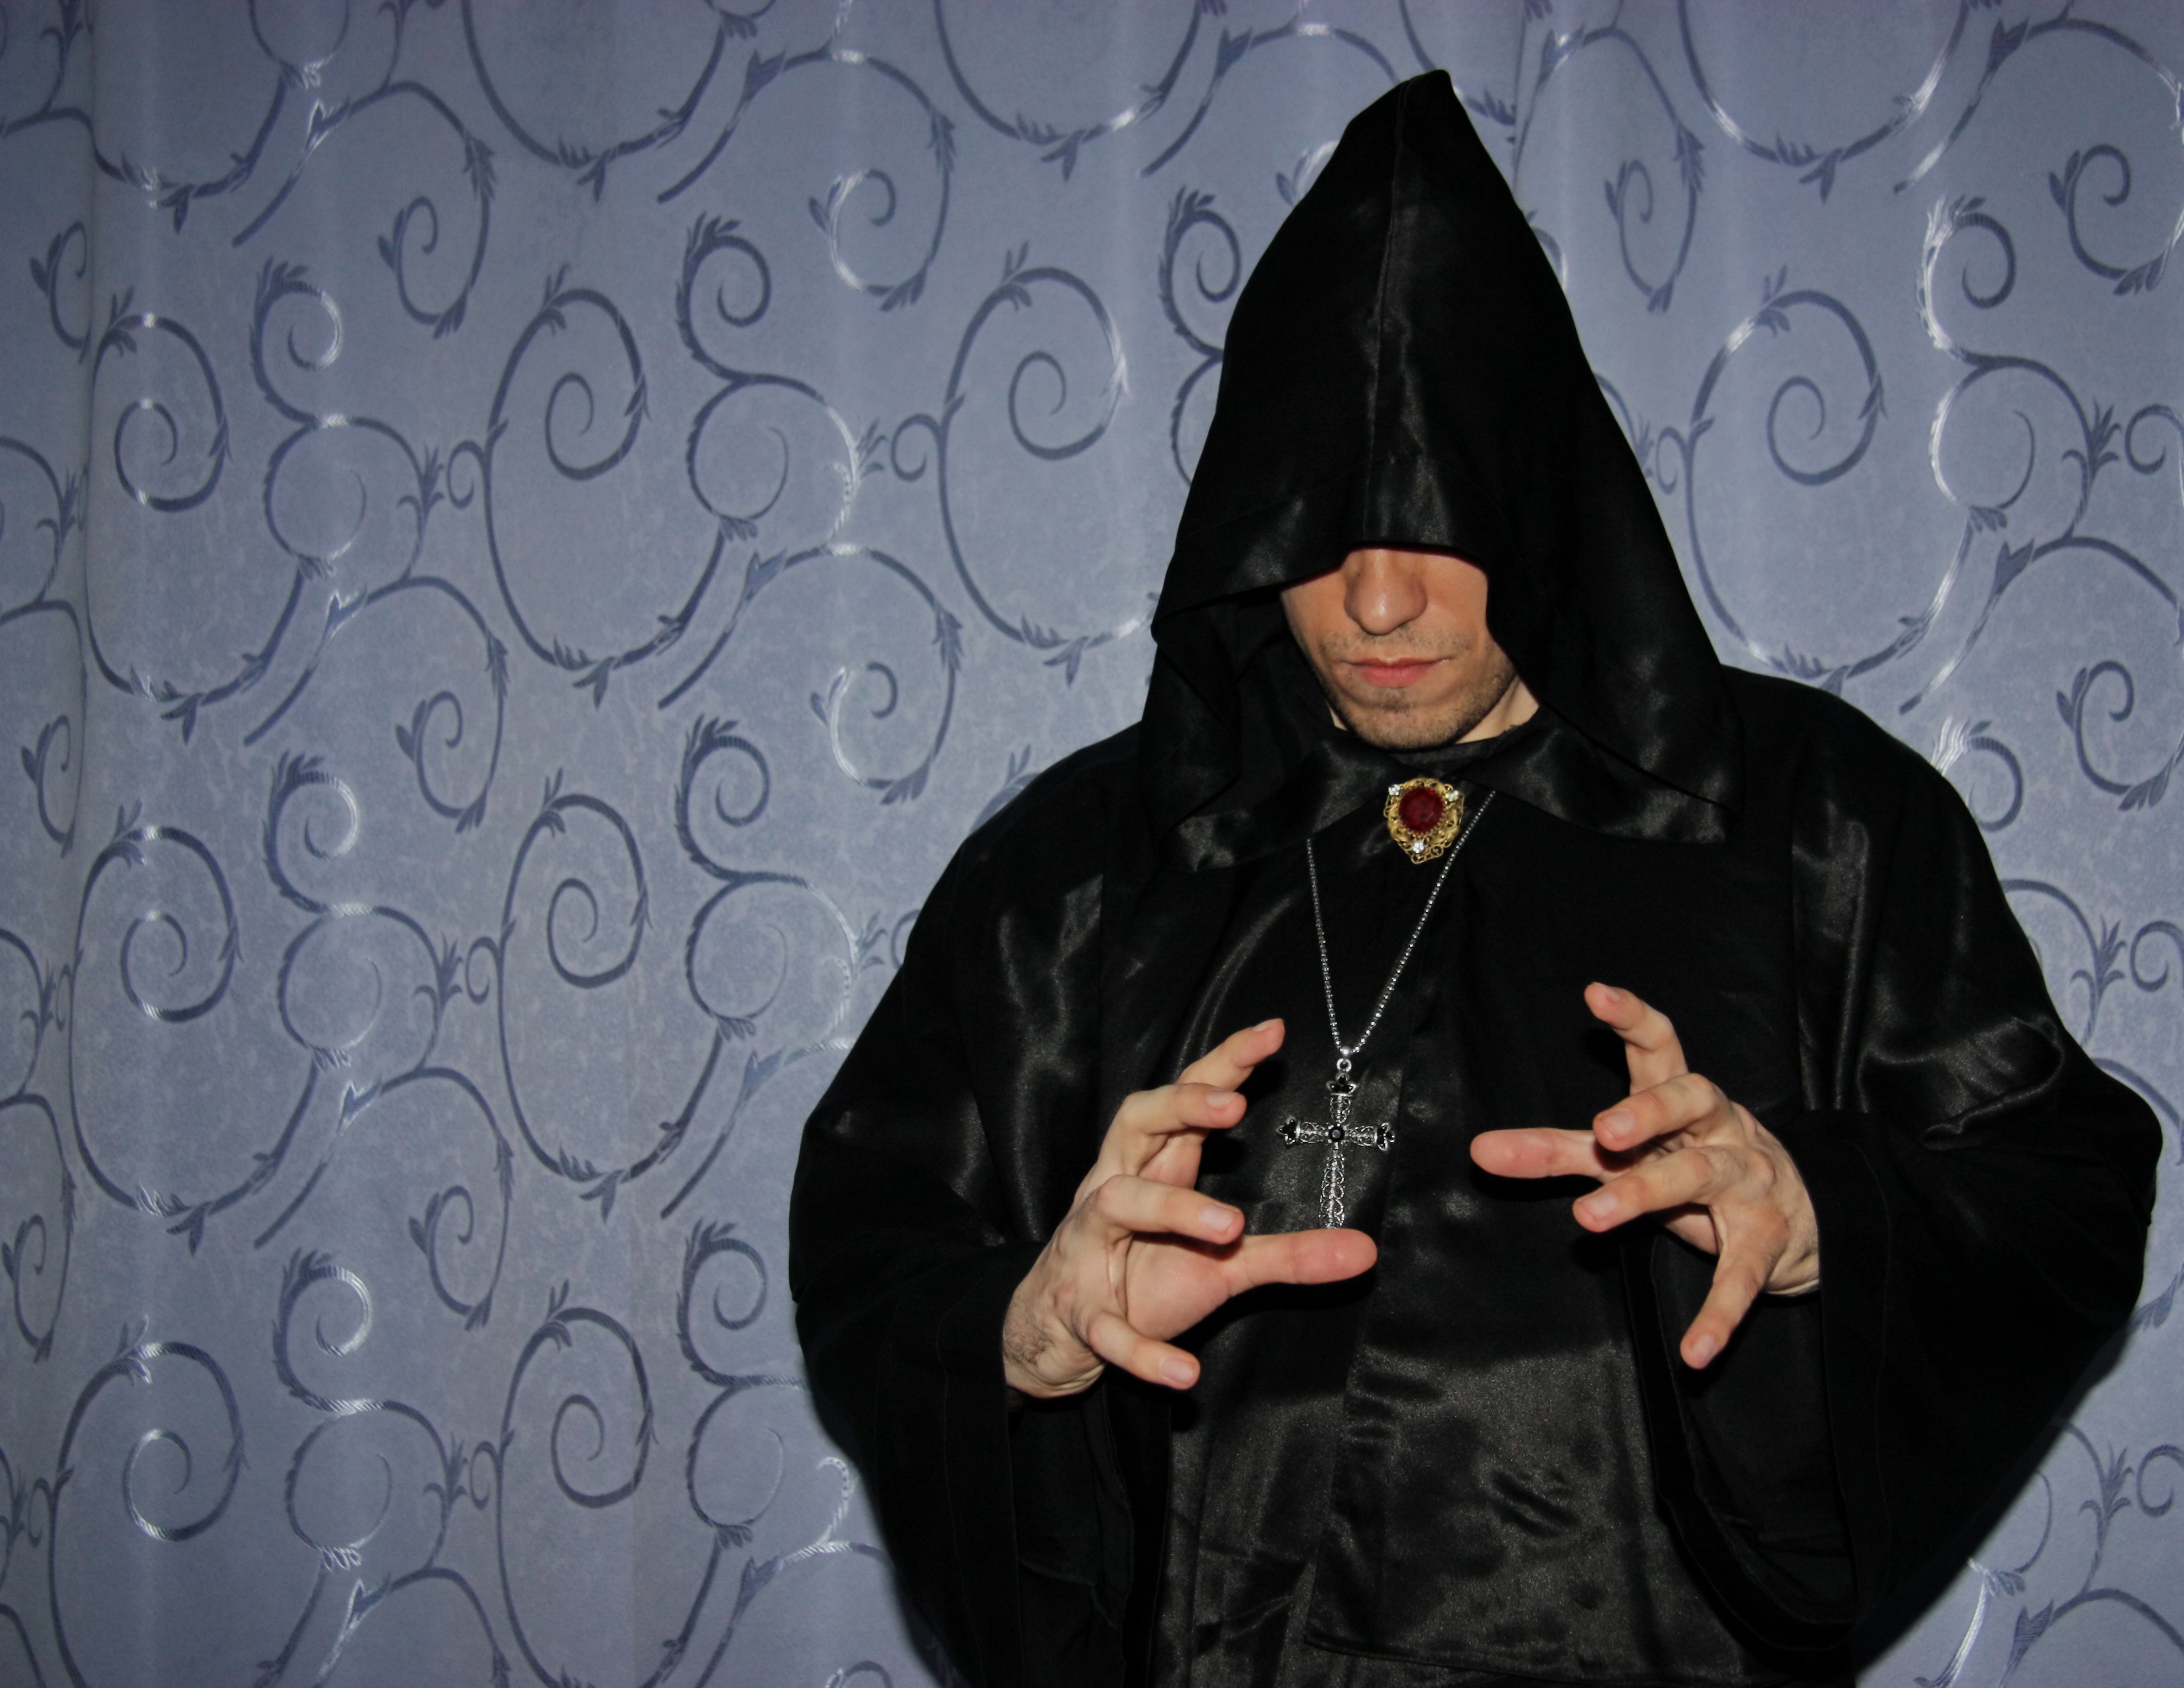
man, person, woman, male, portrait, model, profession, black, power, arms, stock, magic, occult